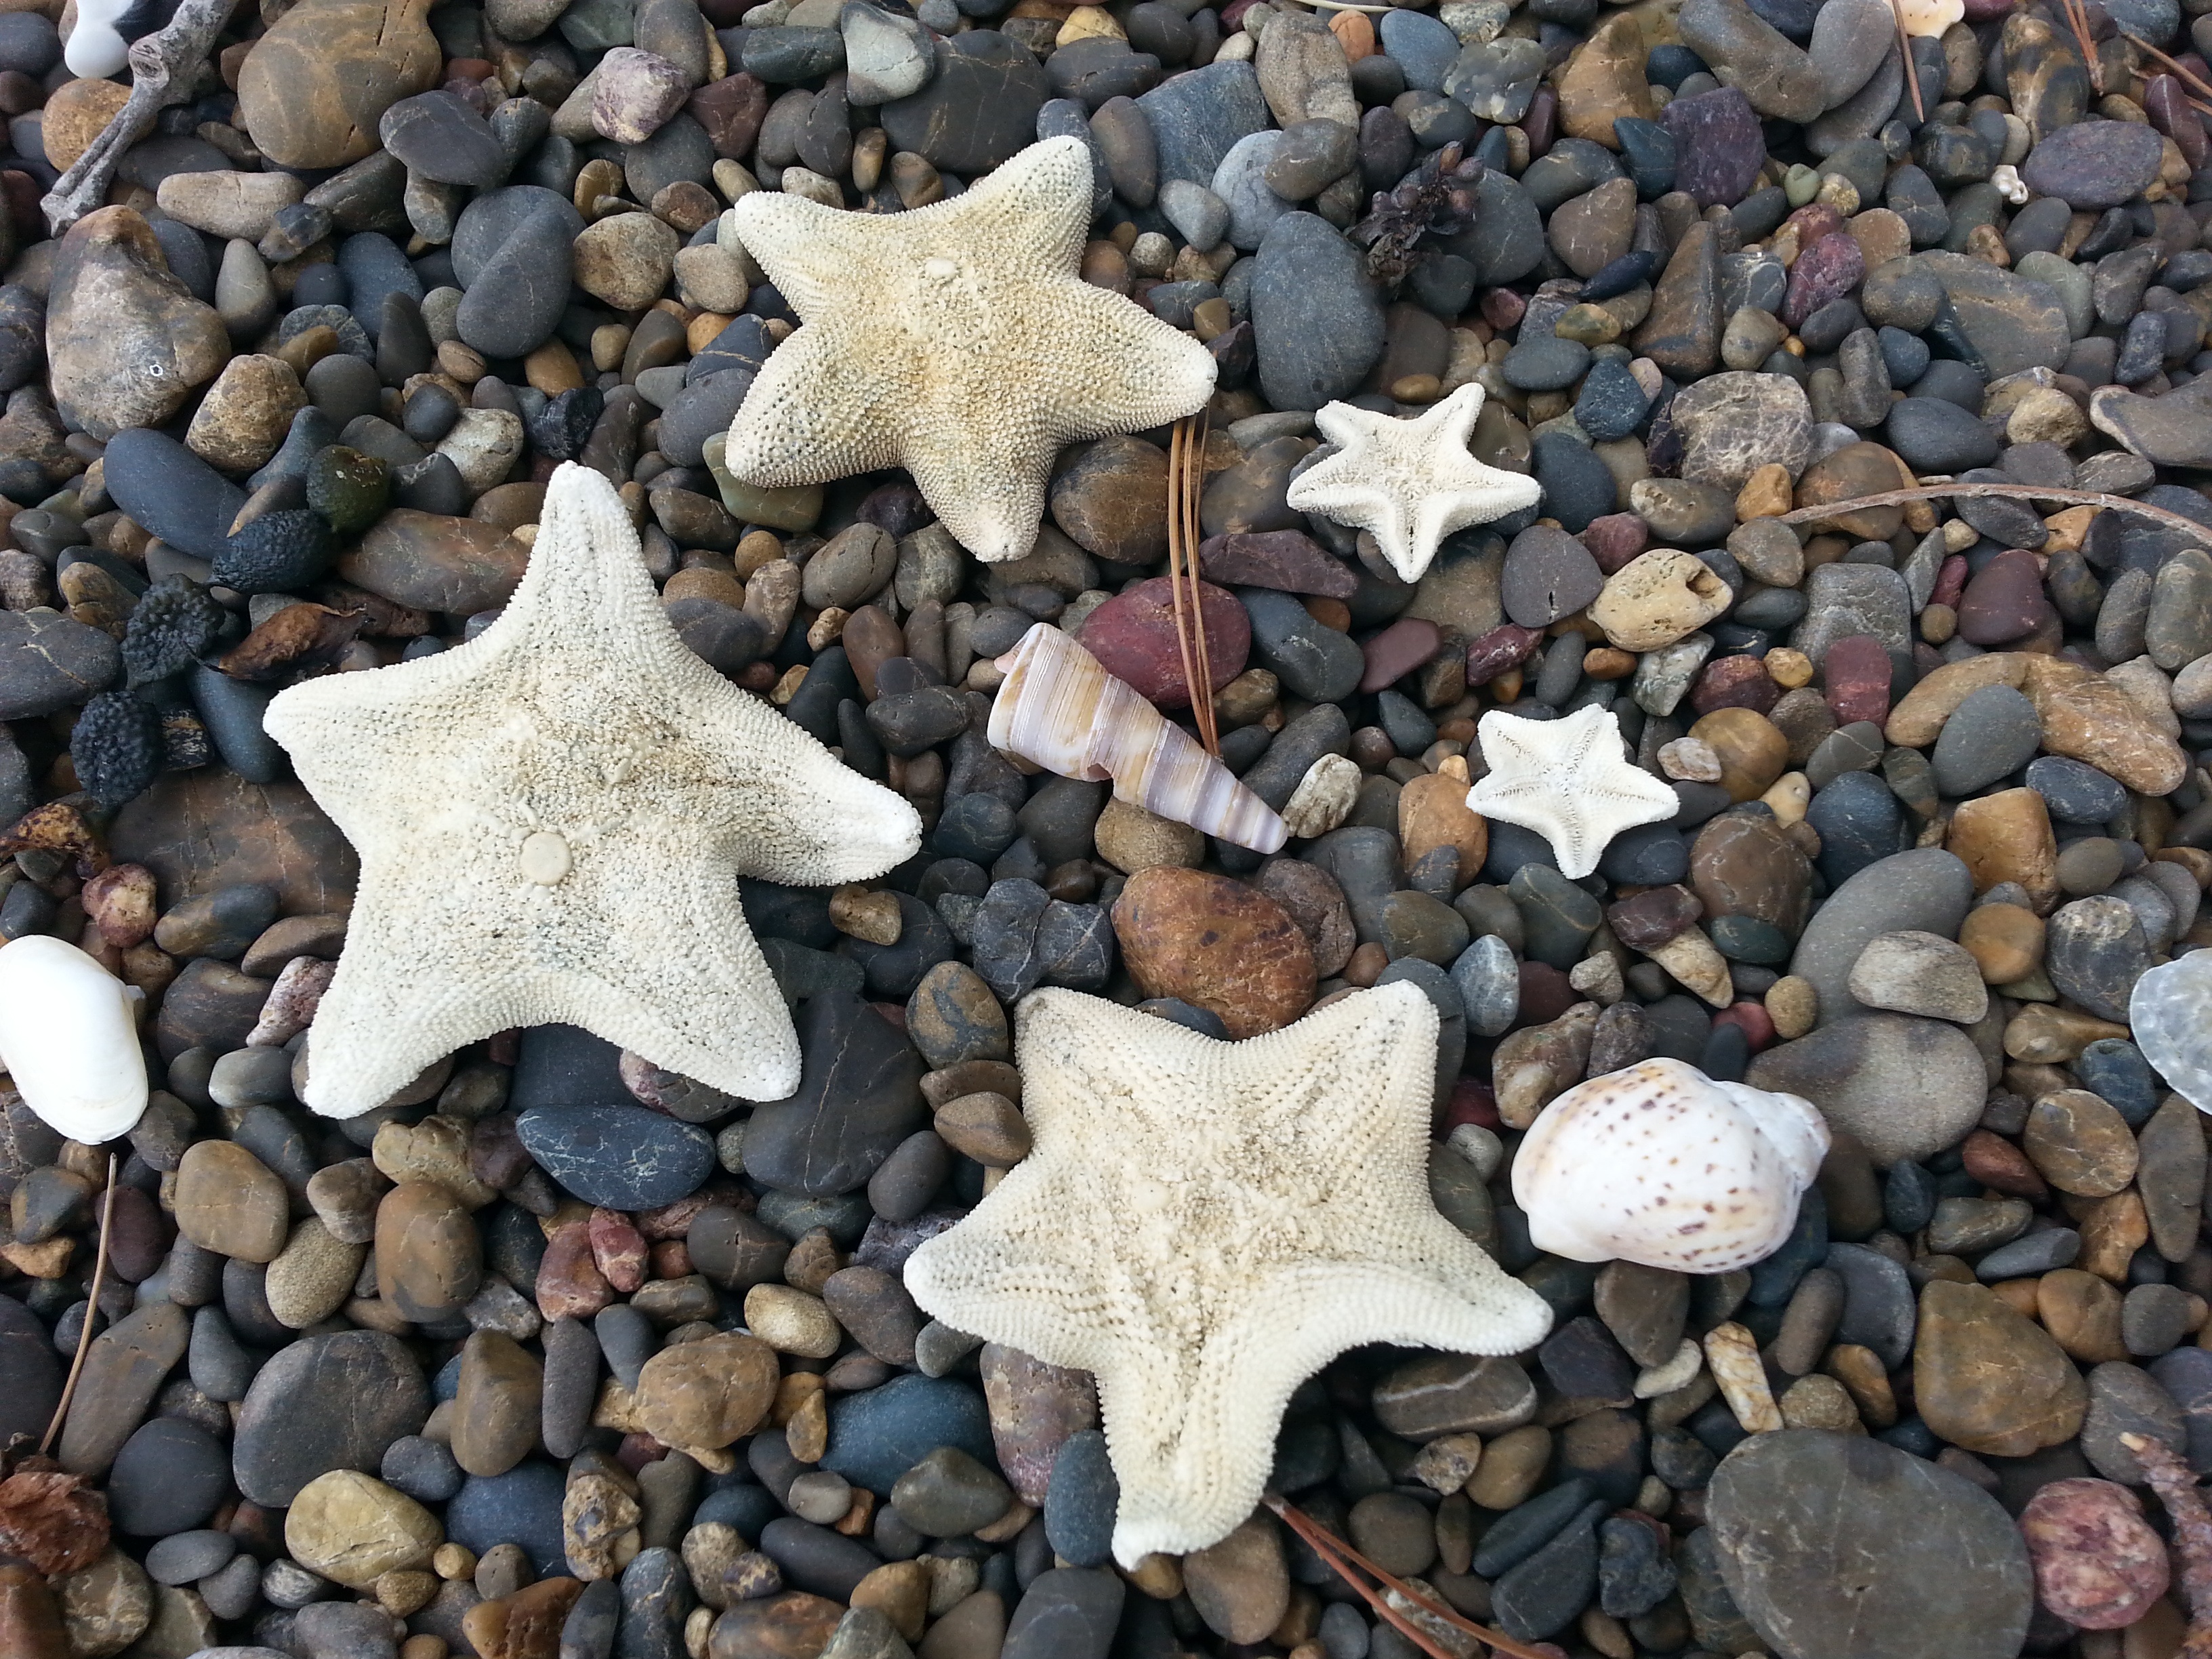
beach, coast, tree, nature, sand, rock, leaf, shore, pebble, soil, seashore, material, starfish, shell, invertebrate, summer beach, echinoderm